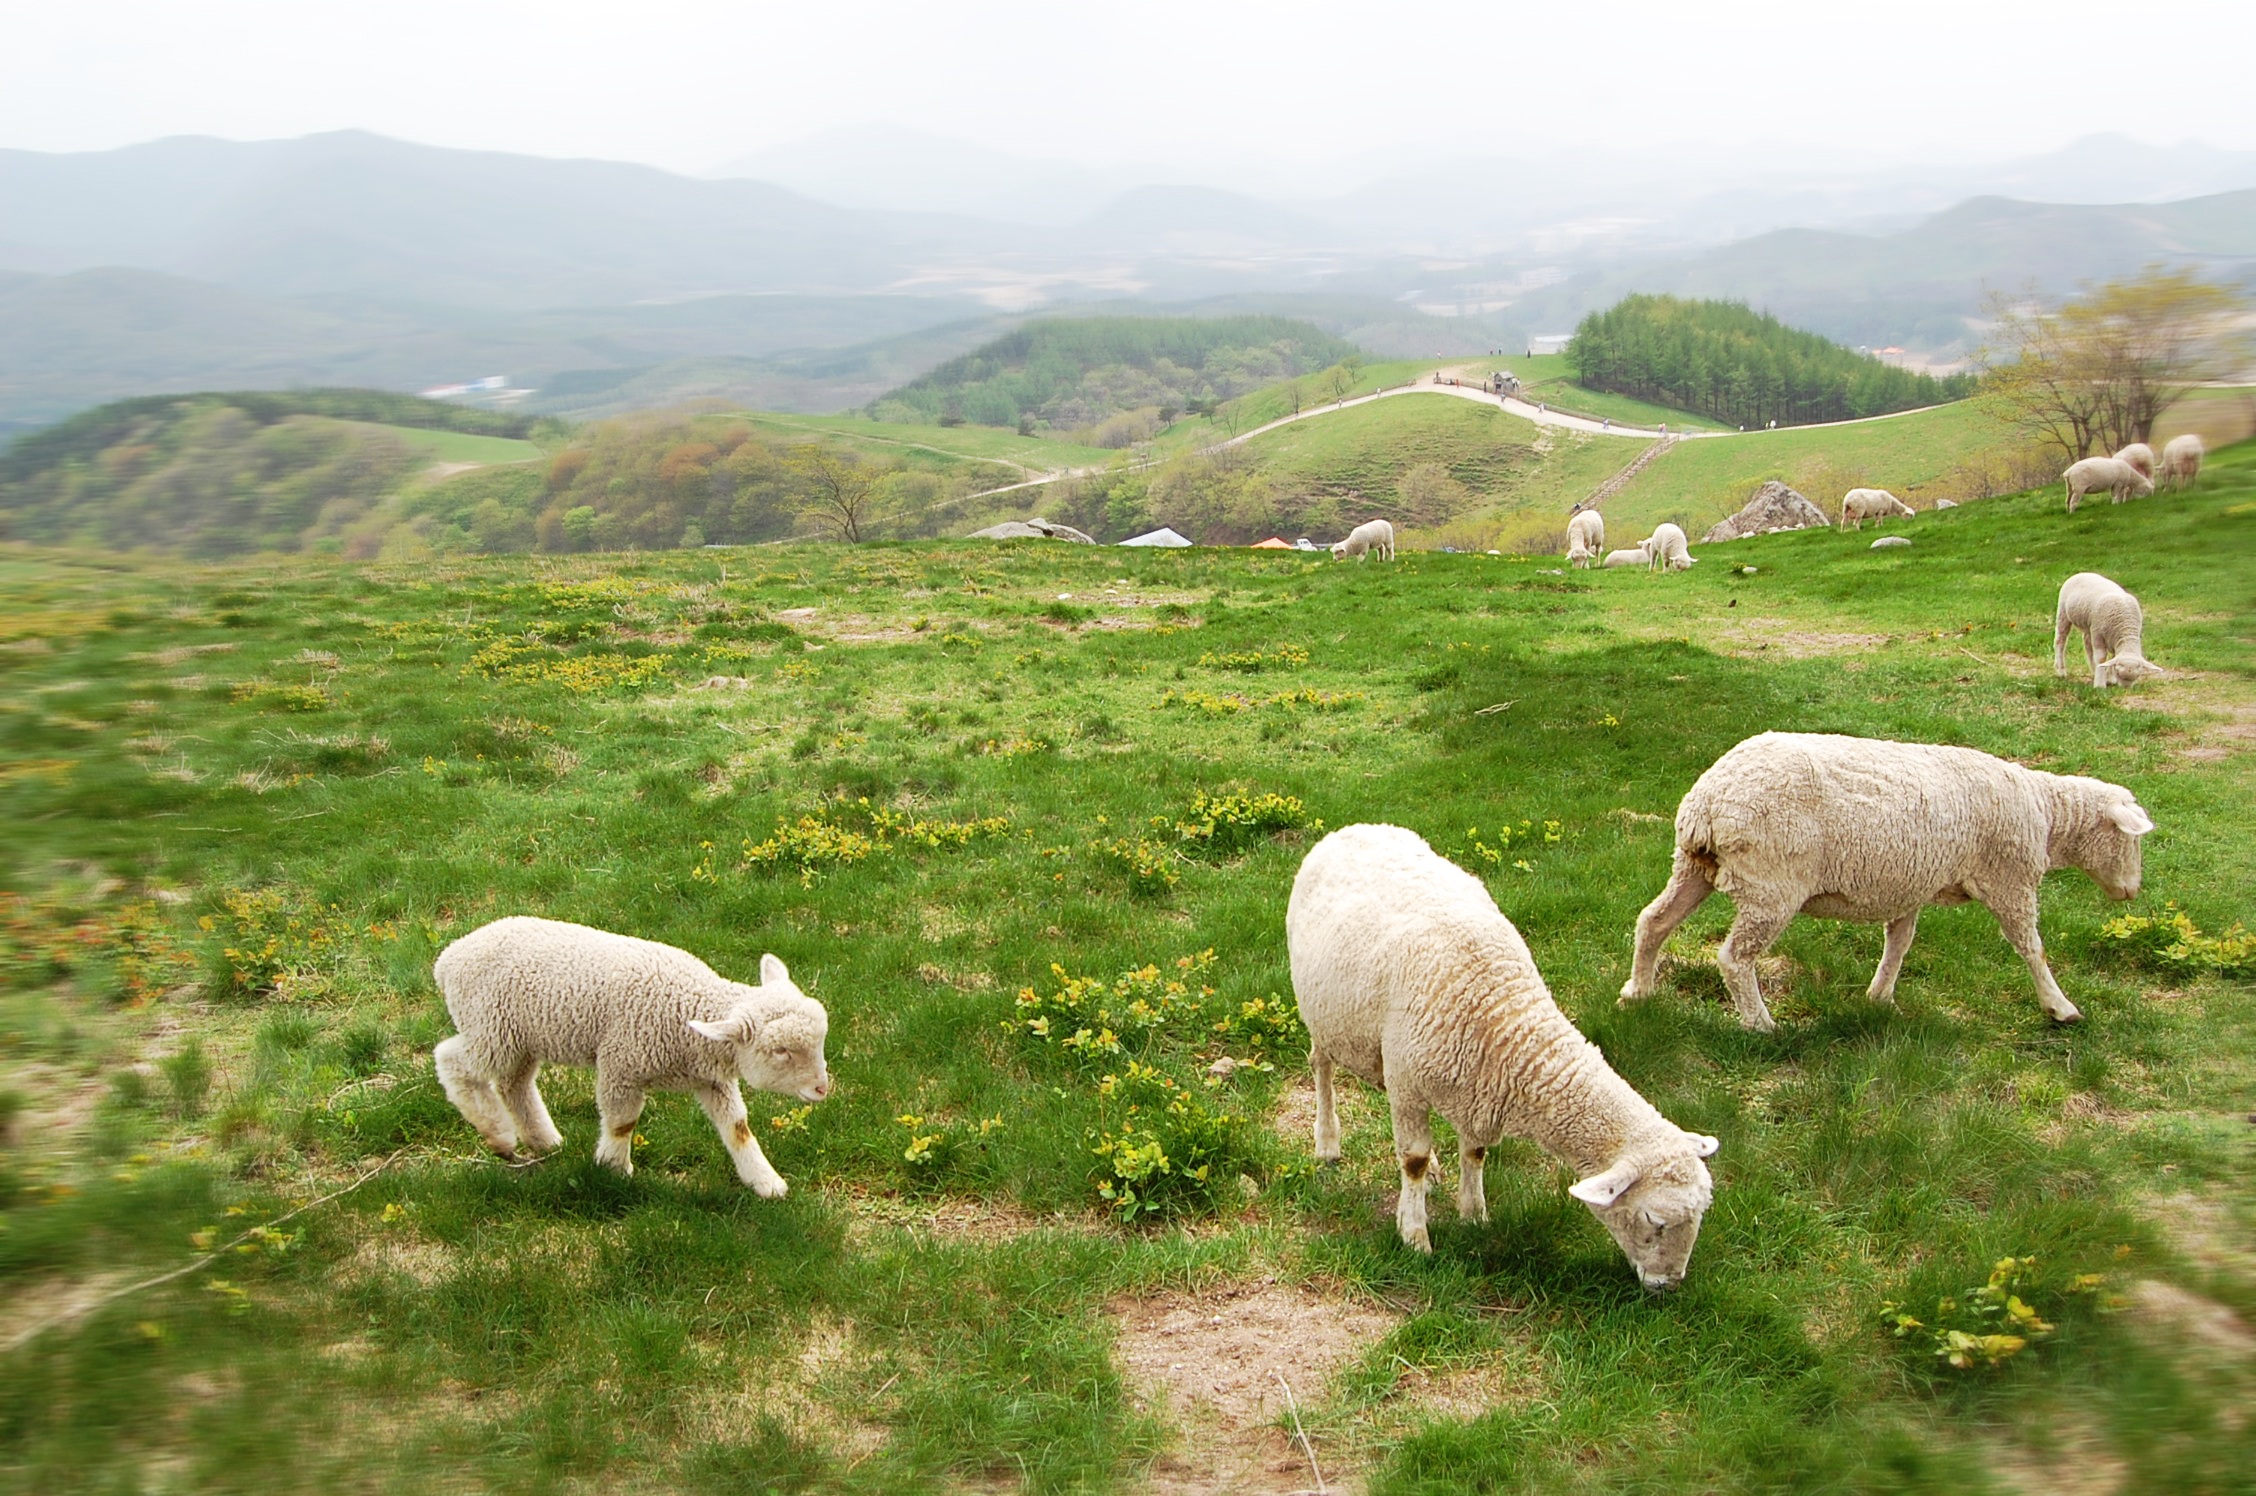
abstract, fog, field, meadow, hill, animal, herd, pasture, grazing, sheep, mammal, fauna, lamb, mountain goat, grassland, vertebrate, sheeps, yang, tundra, baby sheep, cattle ranch